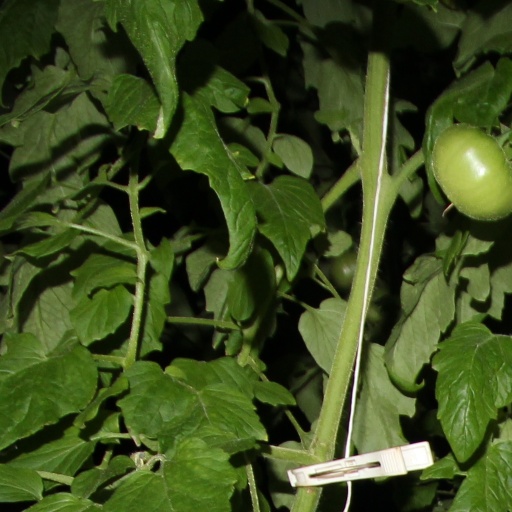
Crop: tomato